The Goodbye Family

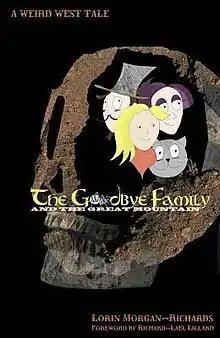
The Goodbye Family and the Great Mountain

The Goodbye Family and the Great Mountain is a gothic Western juvenile fiction novel by Lorin Morgan-Richards, the second in his Great Mountain series, about undertakers Otis, Pyridine, and their daughter Orphie. According to the book's summary Pyridine is a witch and mortician, Otis is a bumbling but brazen hearse driver, and Orphie has the strength of twenty men and helps with grave digging.